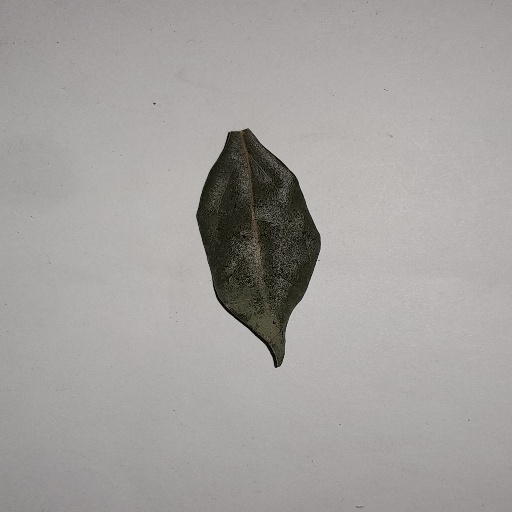
Species: Camphor
Leaf condition: Bacterial Spot